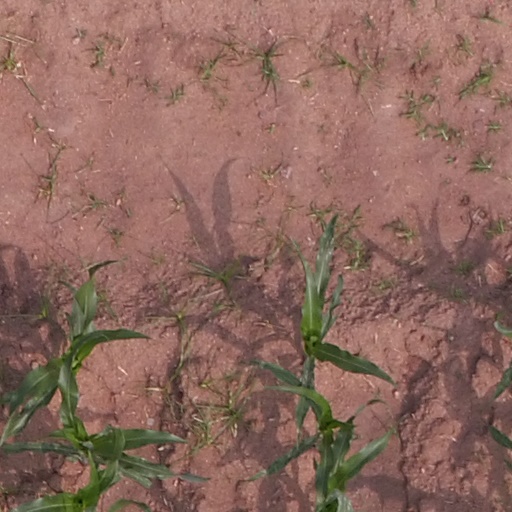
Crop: maize; corn